Open-access mandate

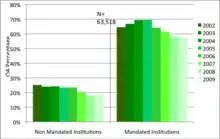
Mandates triple self-archiving rates

For the four institutions with the oldest self-archiving mandates, the averaged percentage of green open-access self-archiving has been compared to the percentage for control articles from other institutions published in the same journals (for years 2002–2009, measured in 2011). Open-access mandates triple the percent Green OA (see figure below). Respective totals are derived from the Thomson Reuters Web of Science.